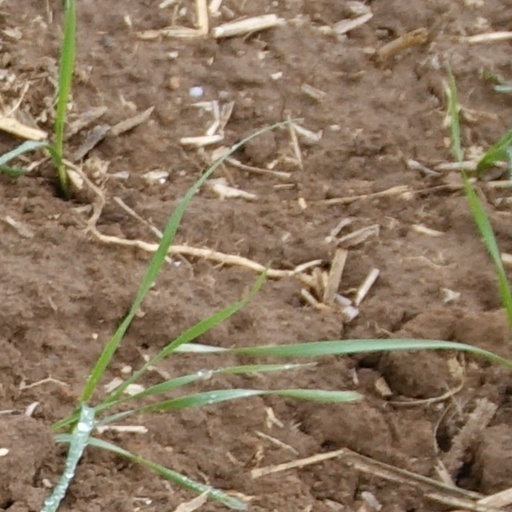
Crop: wheat